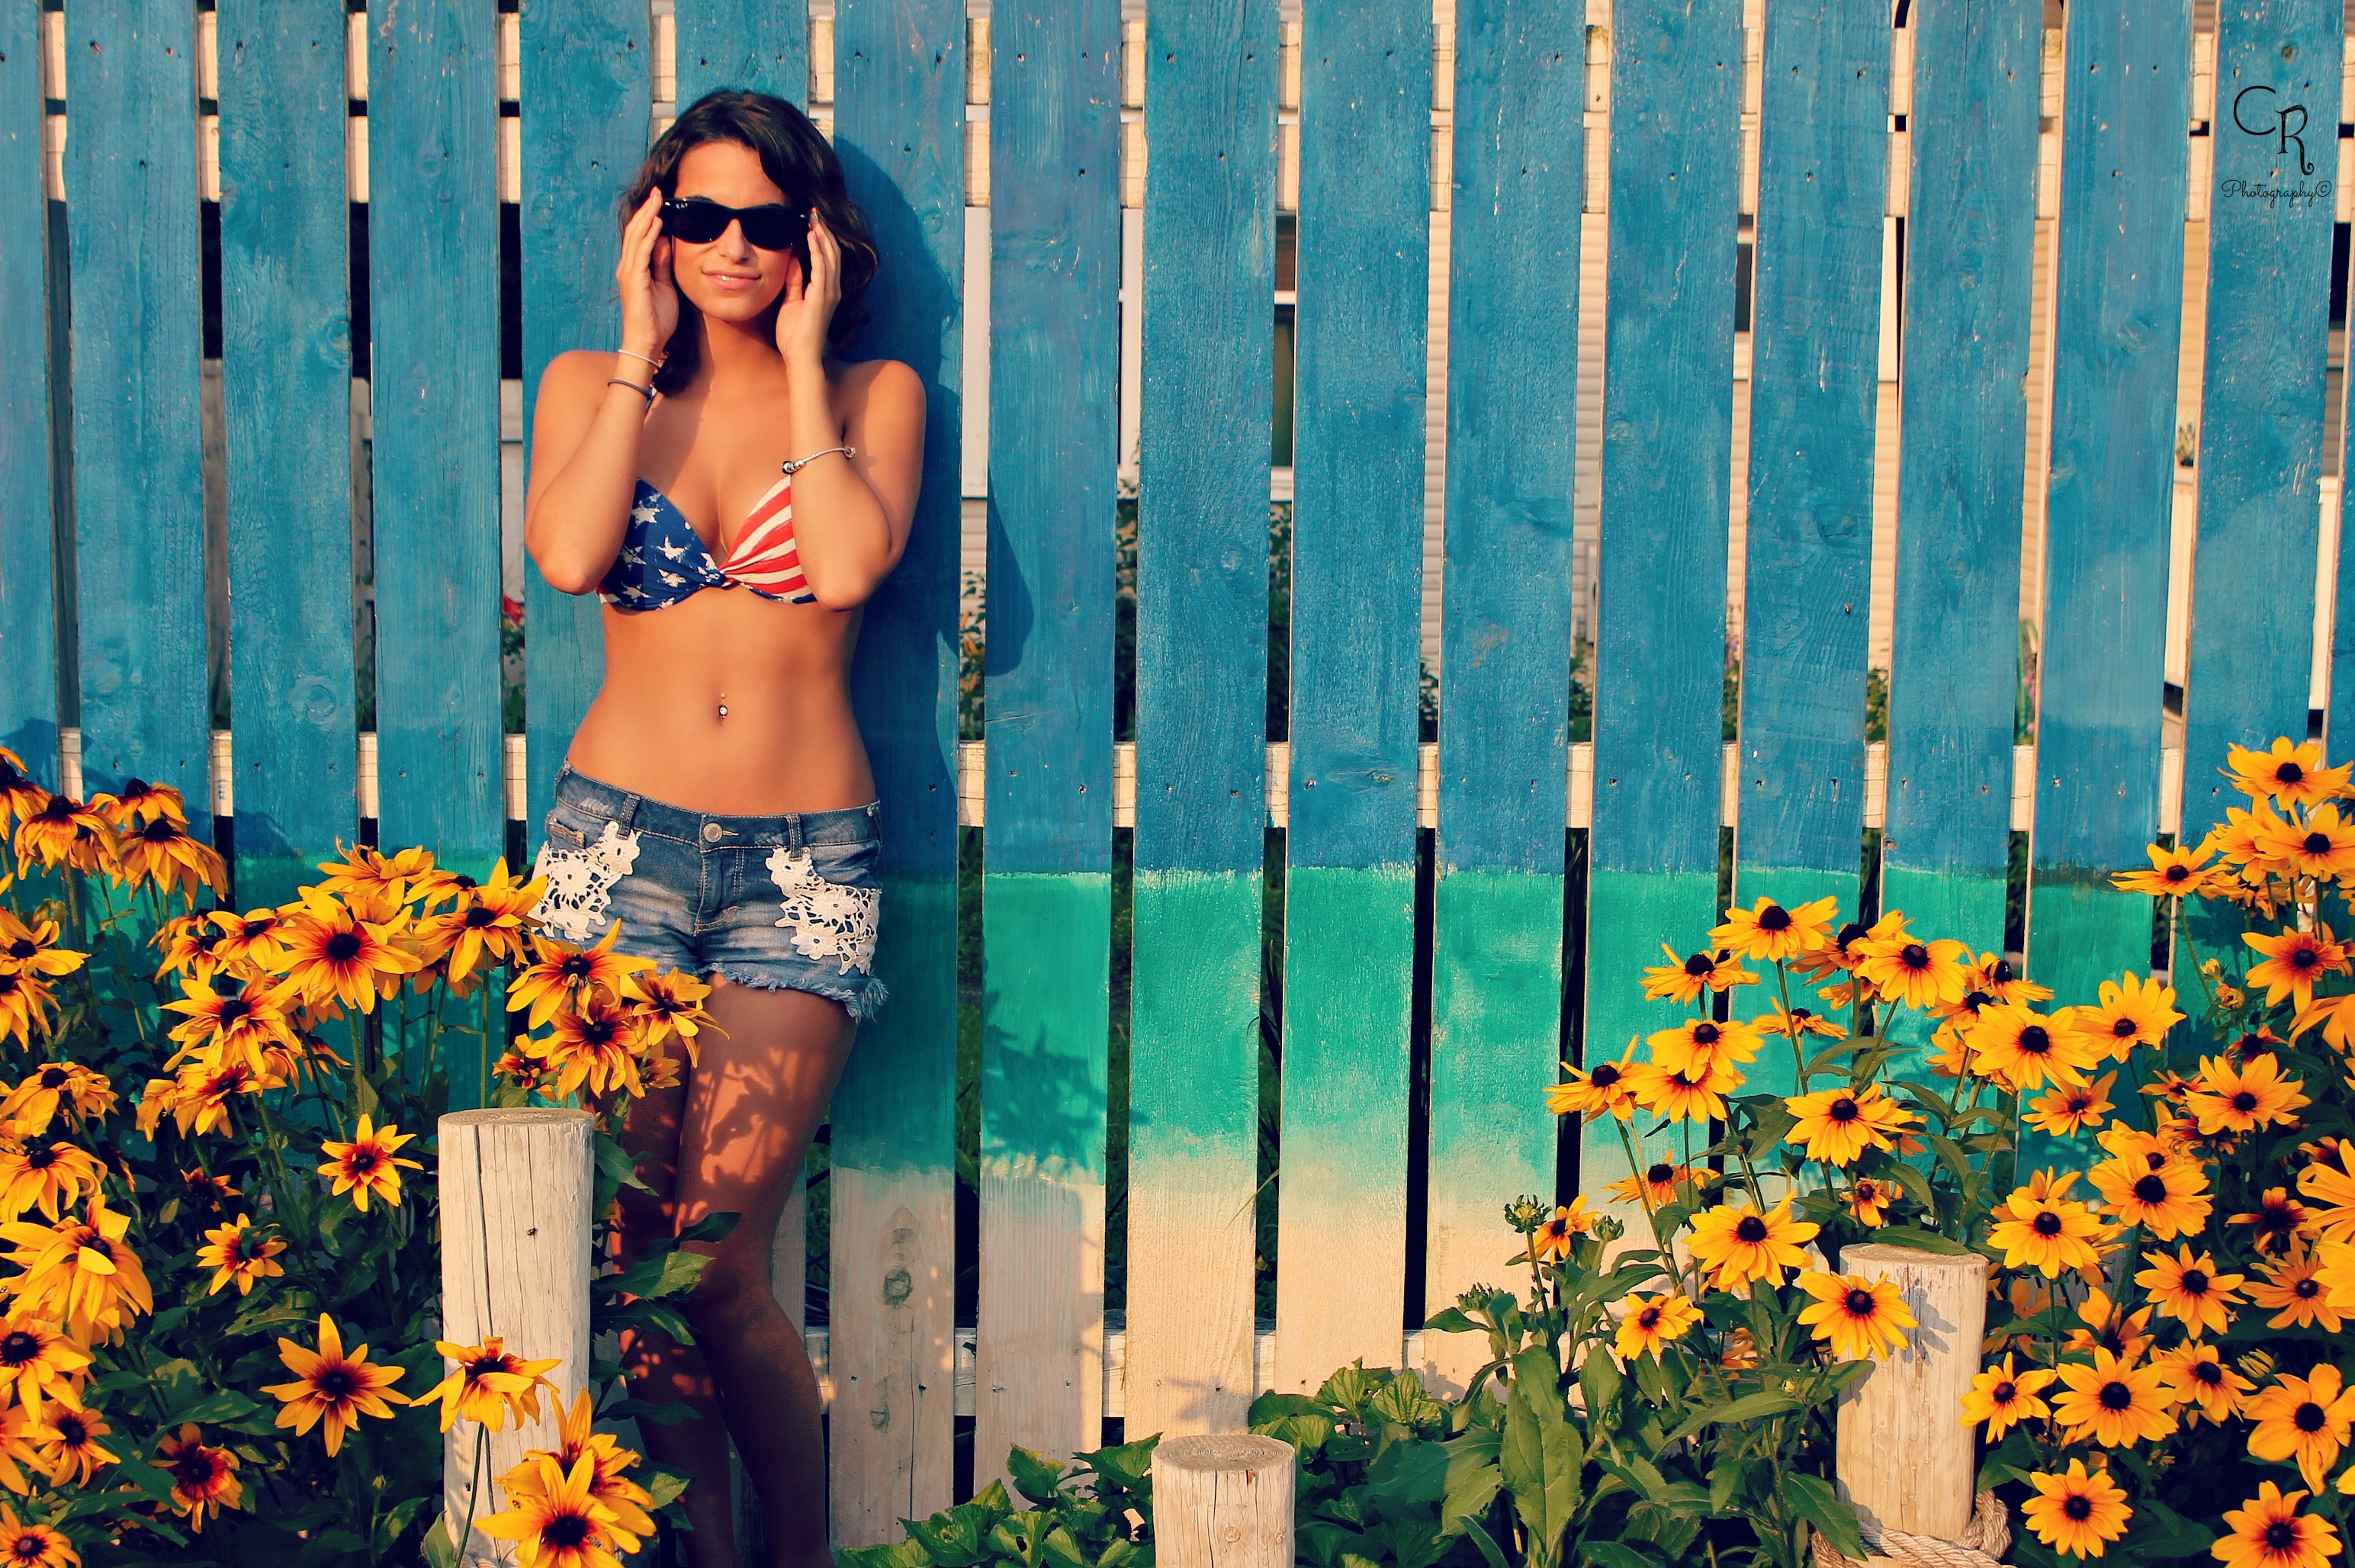
girl, woman, photography, flower, summer, model, spring, green, color, usa, fashion, garden, lady, season, bikini, flowers, sunglasses, photograph, beauty, image, photo shoot